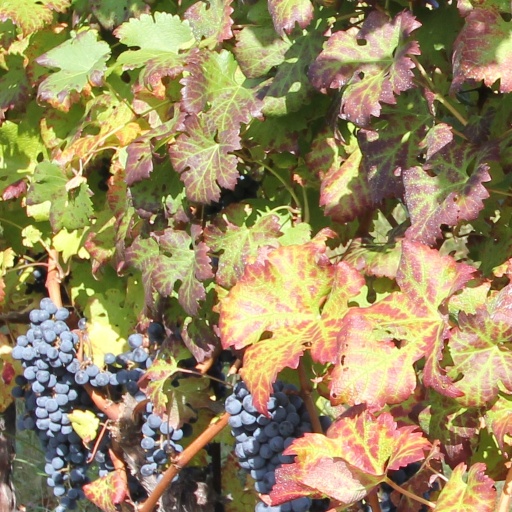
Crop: grape